Kellner-Béchereau E.1

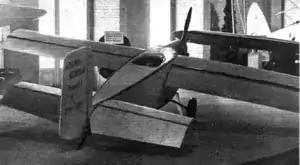

The Kellner-Béchereau E.1 was an experimental single engine, single seat light aircraft, designed in France in the 1930s. It was a monoplane with a novel "double" wing, the rear part providing lift and lateral control as well as acting as slotted flaps.